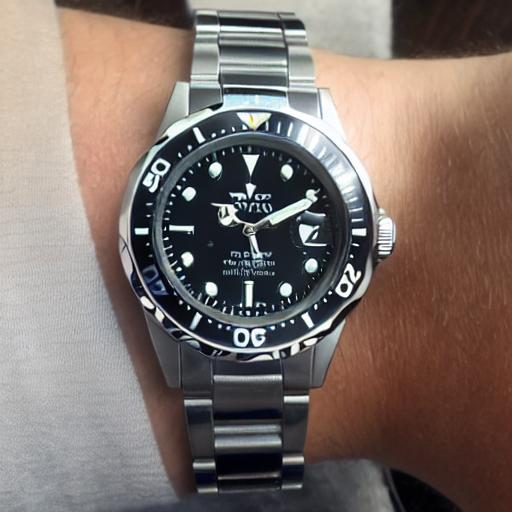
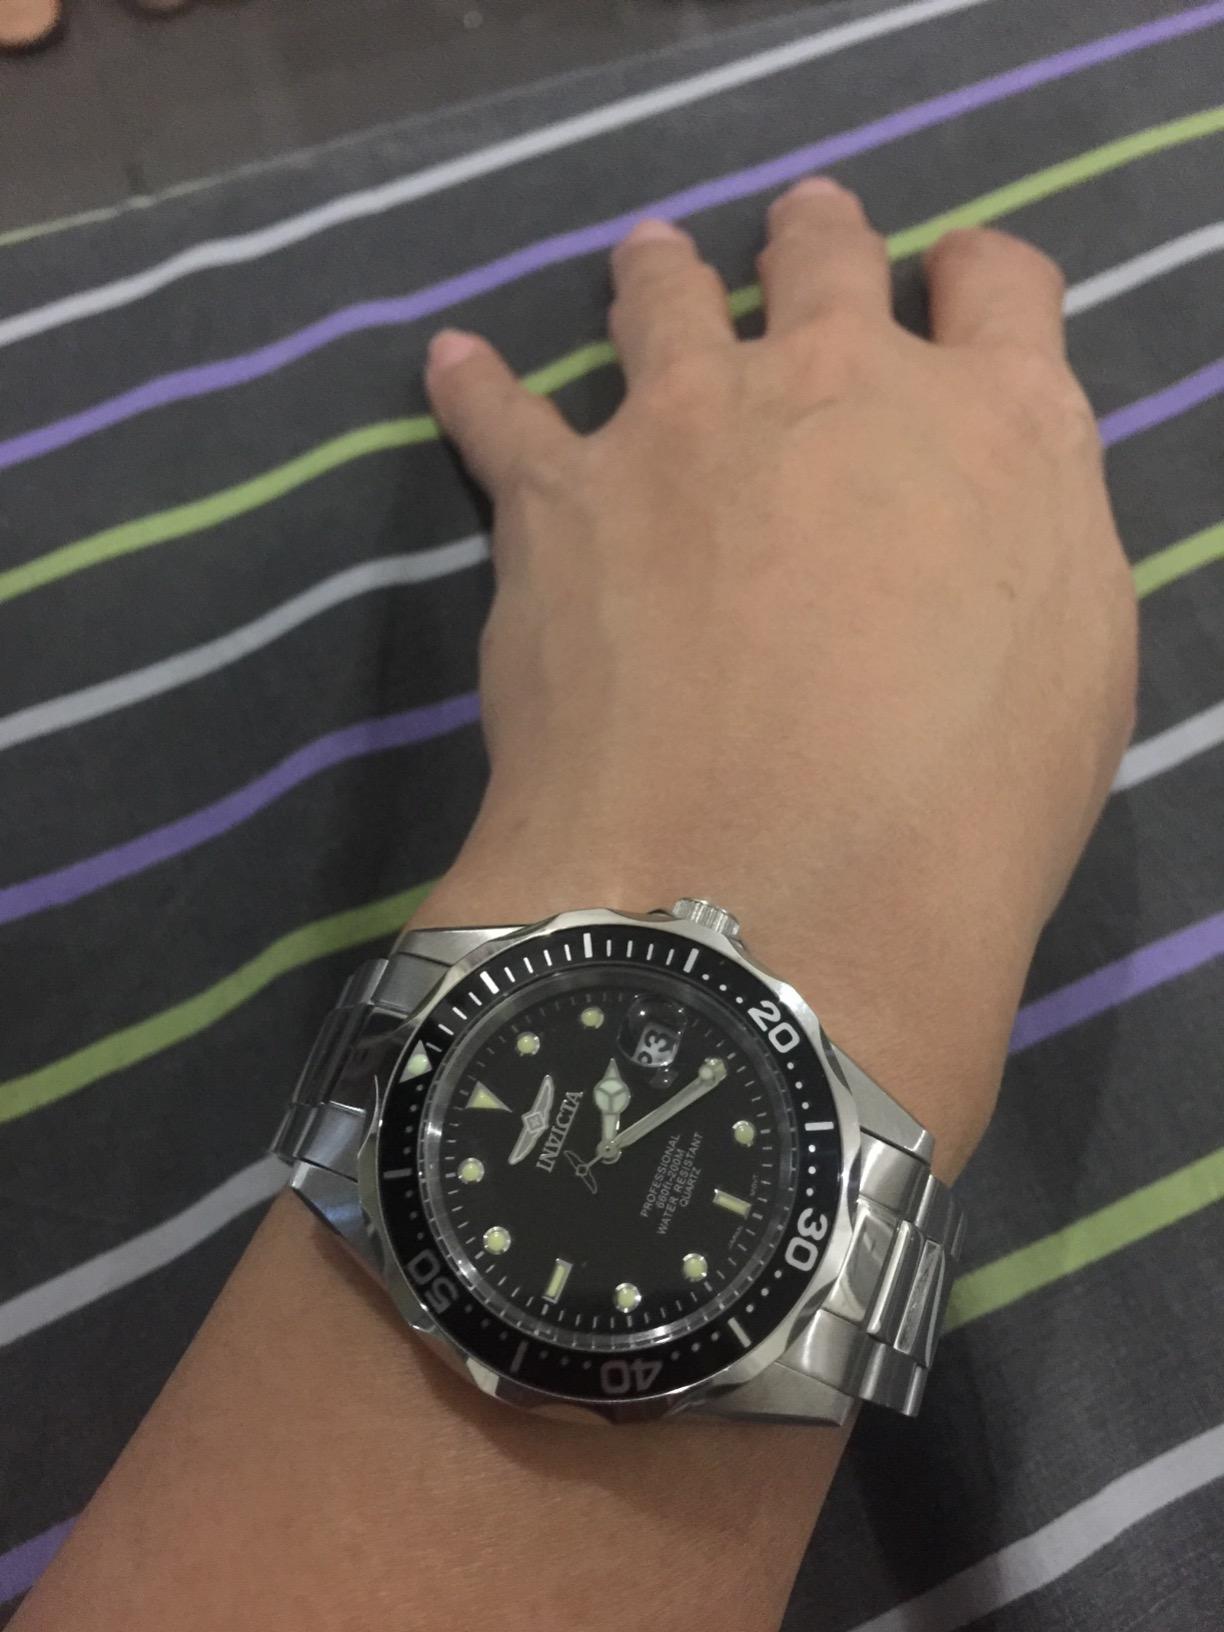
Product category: accessories_watch
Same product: no